Martín Palermo

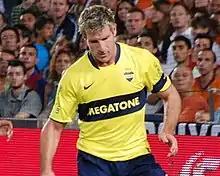
Palermo during the 2008 Joan Gamper Trophy match

At the beginning of the 2008 Apertura, on 24 August he suffered yet another serious injury, this time he injured his anterior cruciate and tore his medial collateral ligament during the 2–1 victory against Lanús, with an expected recovery period of 5 to 8 months.